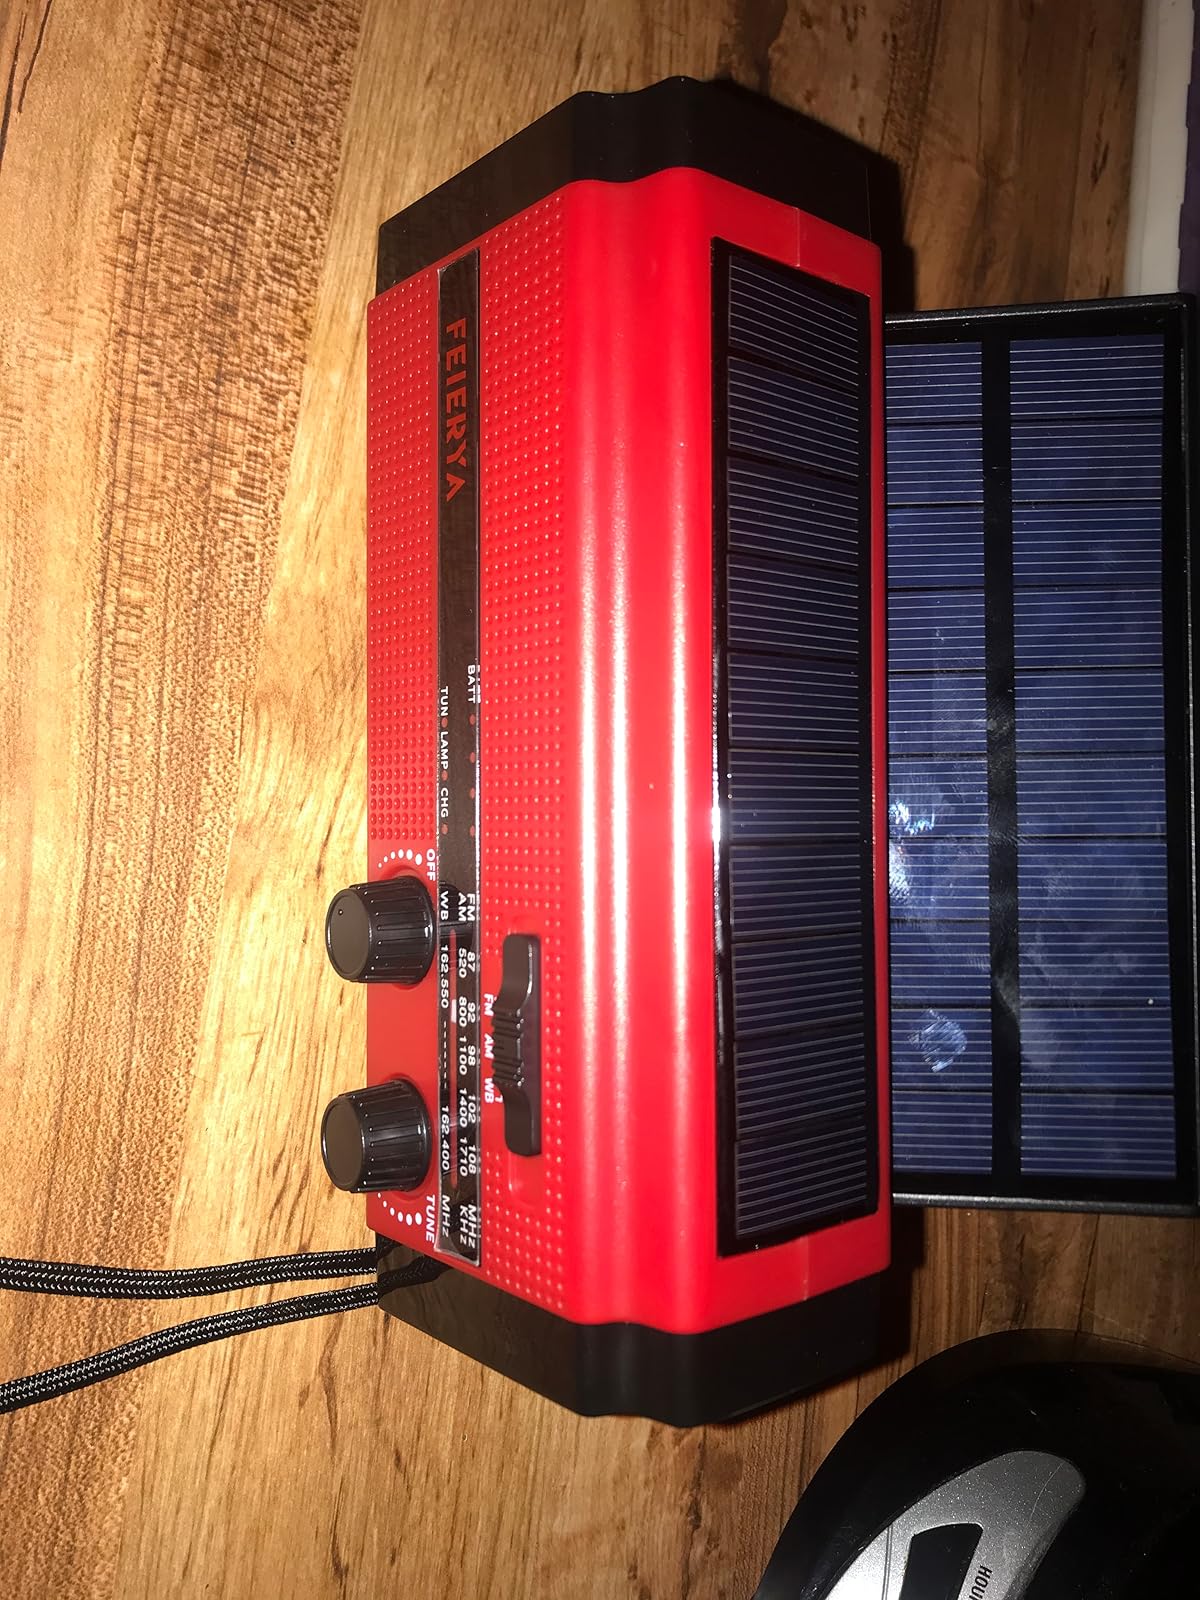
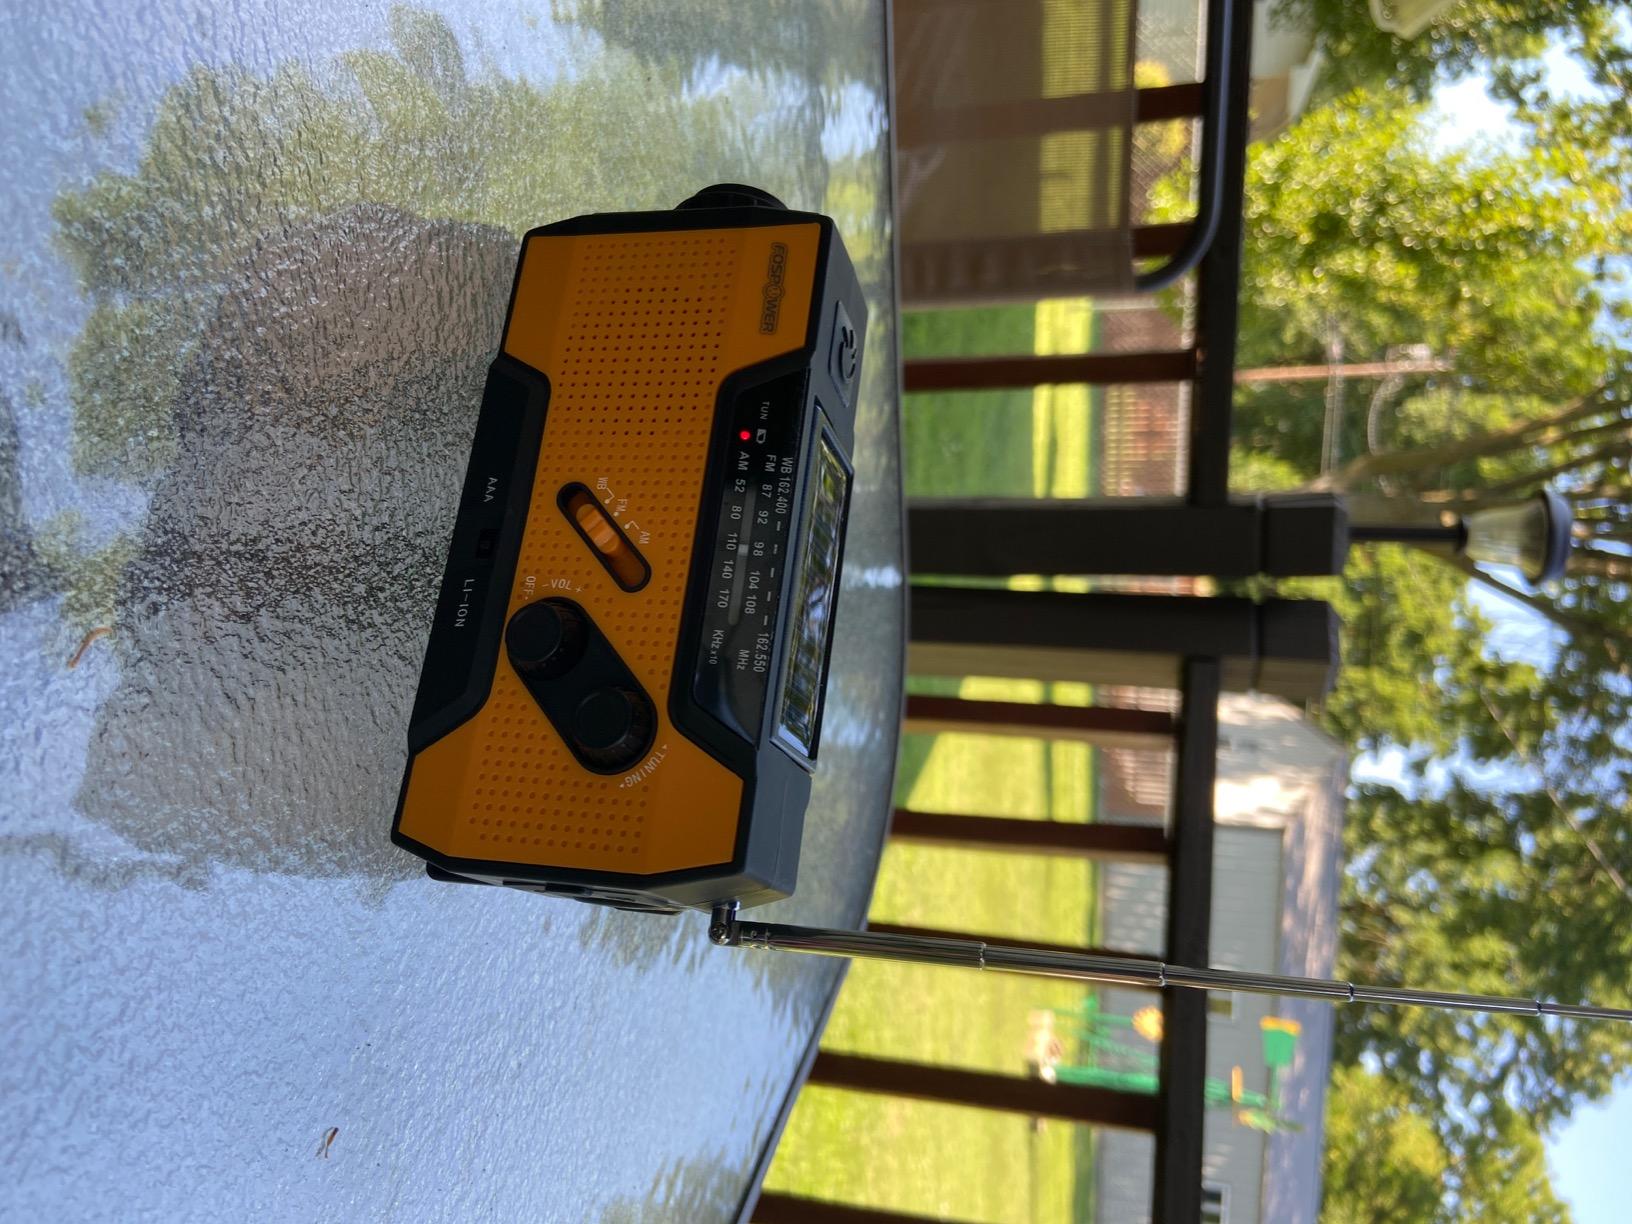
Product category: radio
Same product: no